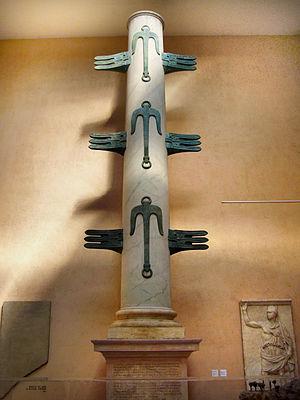
Dans cette liste des édifices du Forum Romain sont recensés tous les monuments qui ont été construits sur et autour de l'esplanade du Forum, depuis la fondation de la ville jusqu'au début du VIIᵉ siècle, ainsi que les églises chrétiennes édifiées ou aménagées dans des bâtiments antiques depuis le VIᵉ siècle.
Cette liste des monuments de la Rome antique recense les monuments les plus importants construits à Rome ou à proximité immédiate, depuis la fondation de la ville jusqu'au début du VIIᵉ siècle.
Les colonnes rostrales de Caius Duilius sont deux colonnes rostrales érigées près du Circus Maximus et sur le Forum Romain par Caius Duilius Nepos pour célébrer sa victoire navale à Mylae en 260 av. J.-C. lors de la première bataille navale opposant les Romains aux Carthaginois.